James Jones (basketball, born 1980)

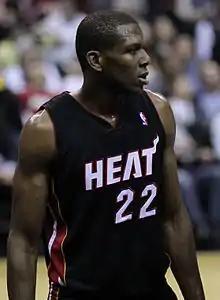
Jones with the Heat in 2011

On June 29, 2010, he was released to clear salary cap space worth $400,000. On July 19, 2010, Jones was re-signed by the Heat for the league minimum. He played in 81 games, starting 8, for the team during the 2010–11 season, averaging 5.9 points, 2.0 rebounds and 19.1 minutes per game. He missed one game as a DNP-CD. Jones led the Heat in games played, three-point field goals made with 123, three-point field goals attempted with 287 and charges drawn with 29. He finished seventh in the NBA in three-point field goal percentage with a .429 shooting percentage. He also had the lowest turnover percentage in the NBA during the 2010–11 season, committing an average of 5.27 turnovers per 100 plays. This was the second best single-season turnover percentage in NBA history, behind Jones's own record of 5.23 from the 2005–06 season. His 5.27 percentage is now fifth place while his 5.23 percentage is fourth place on the all-time list as of the end of the 2015–16 season. On February 19, 2011, he won the Three-Point Contest in Los Angeles at Staples Center. Jones scored a playoff career-high 25 points on 5-of-7 shooting from three-point range and 10-of-10 free throw shooting on May 1, 2011, against the Boston Celtics. The Heat went on to make the 2011 NBA Finals where they lost to the Dallas Mavericks, 4 games to 2.